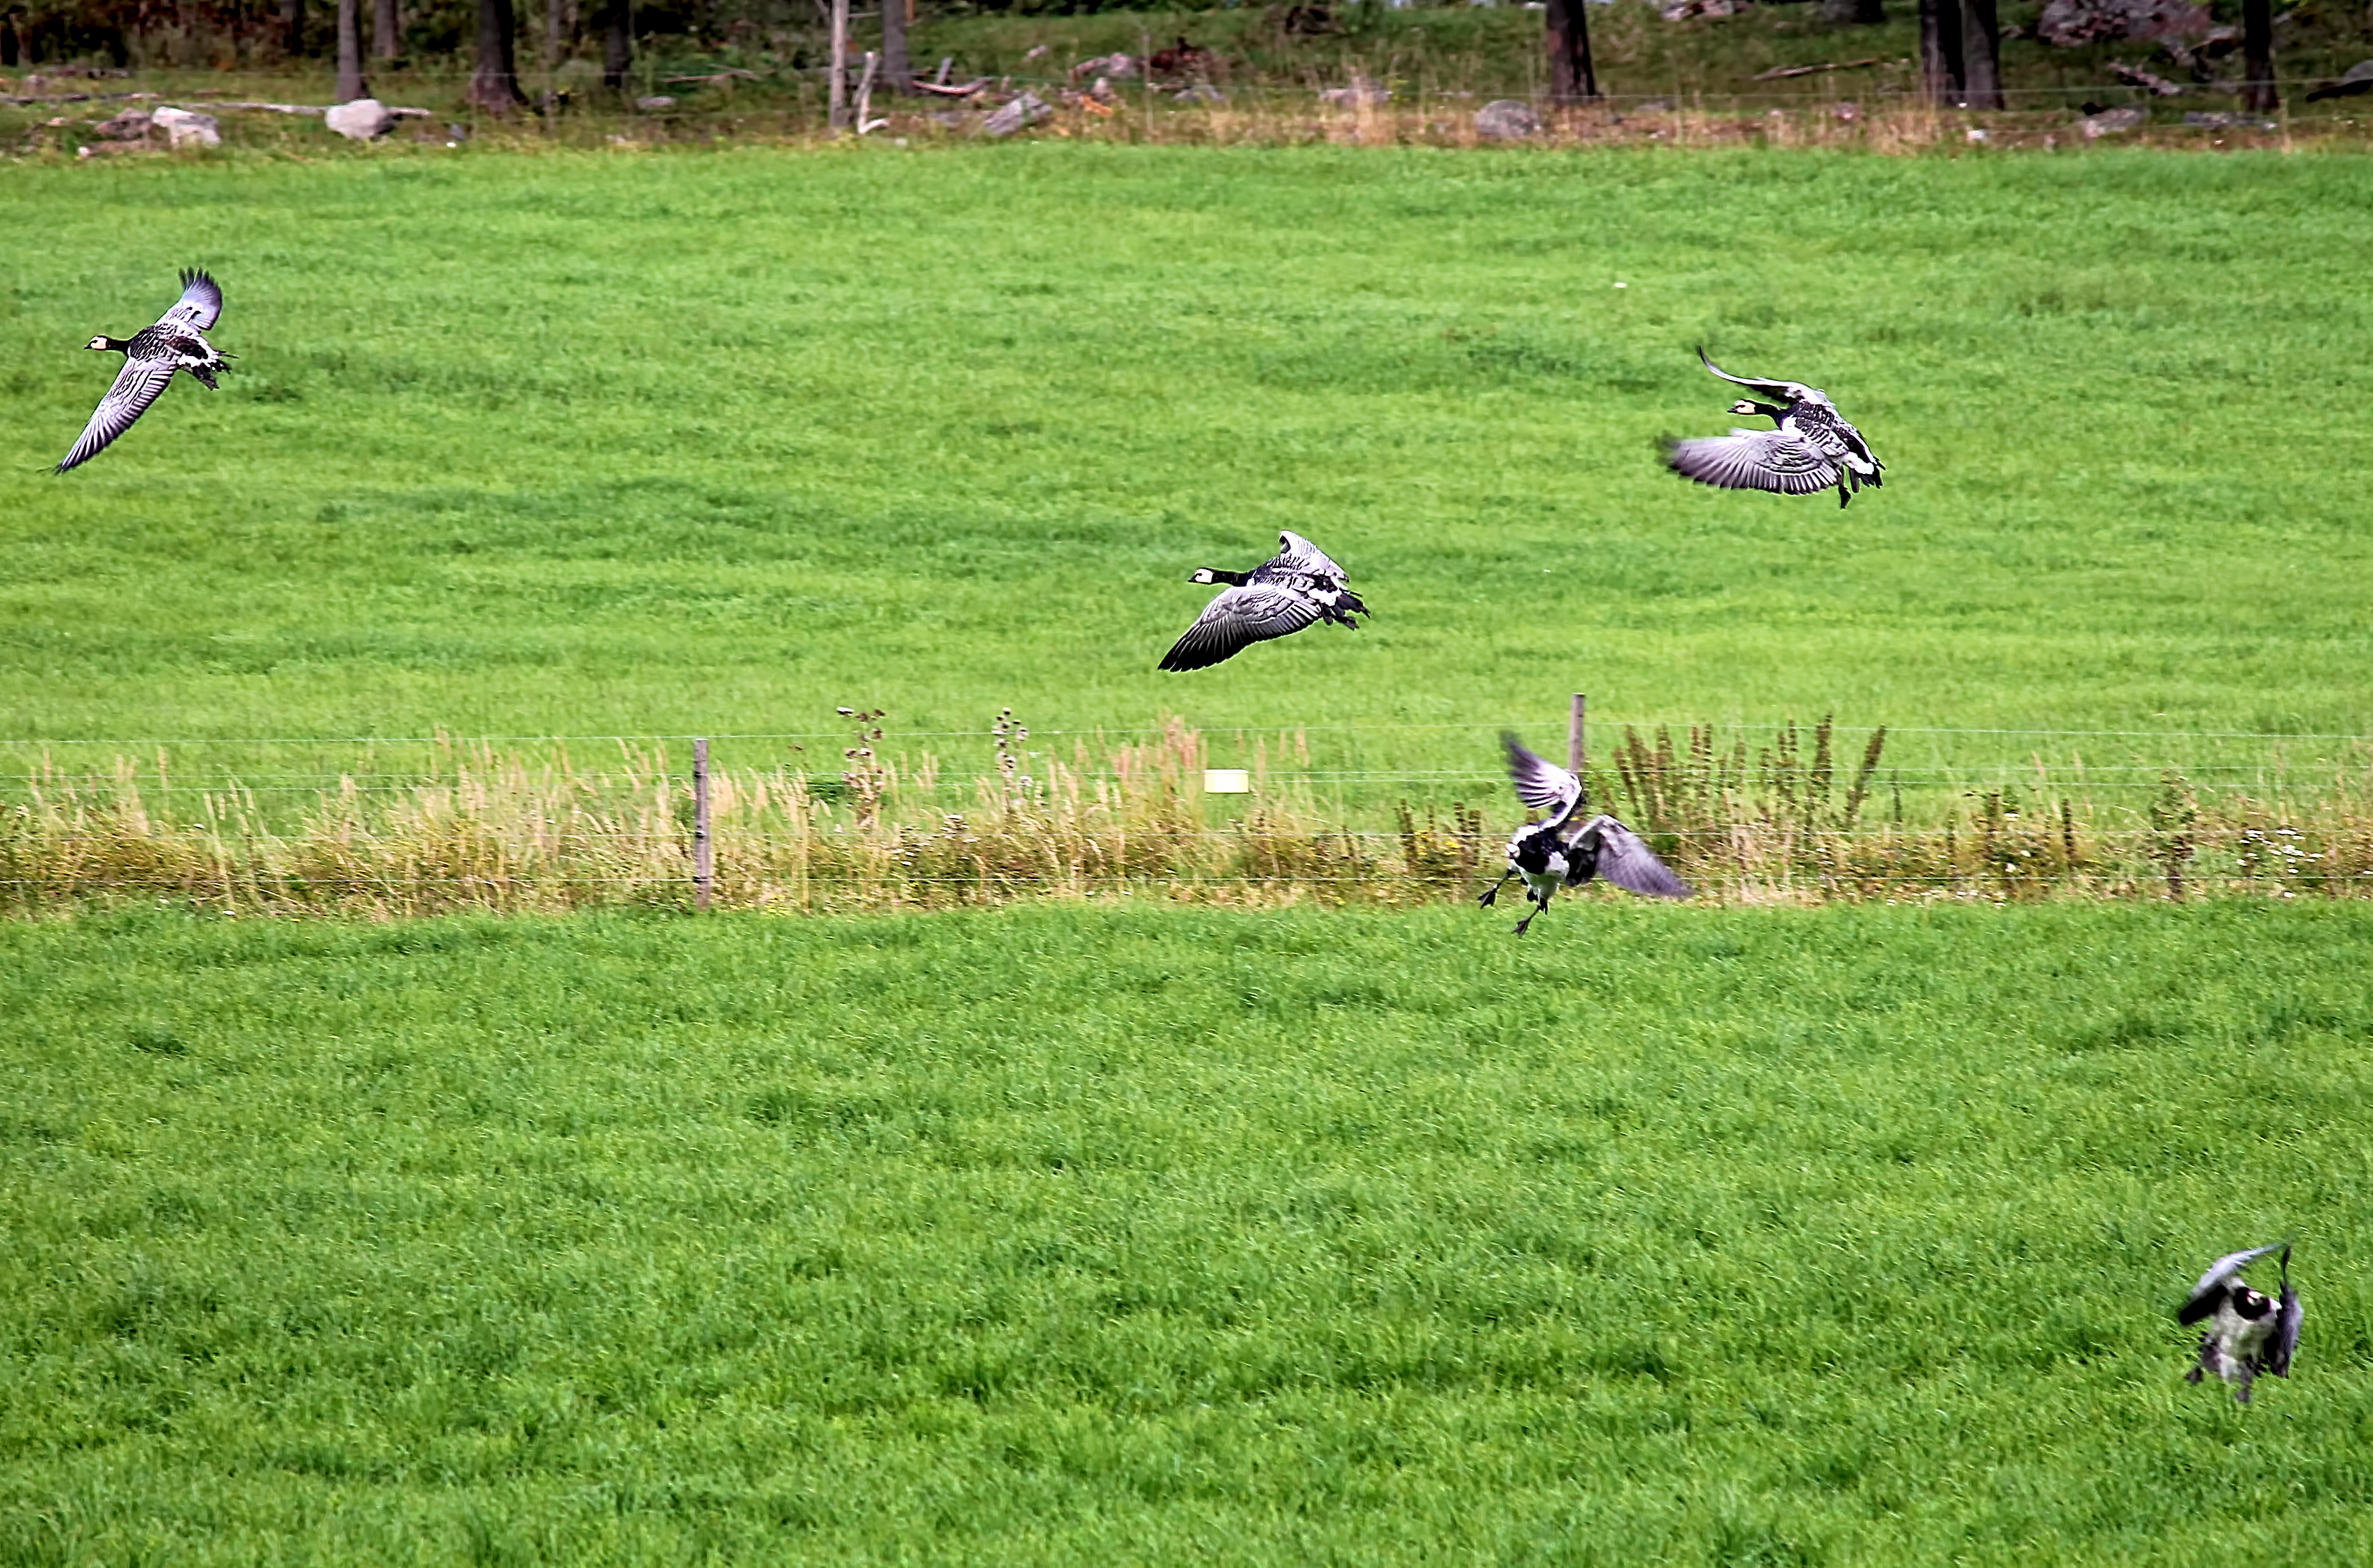
grass, field, farm, lawn, meadow, prairie, flower, green, pasture, grazing, agriculture, plain, sports, grassland, goose, geese, finland, helsinki, habitat, landing, various, viikki, barnacle, stages, rural area, paddy field, natural environment